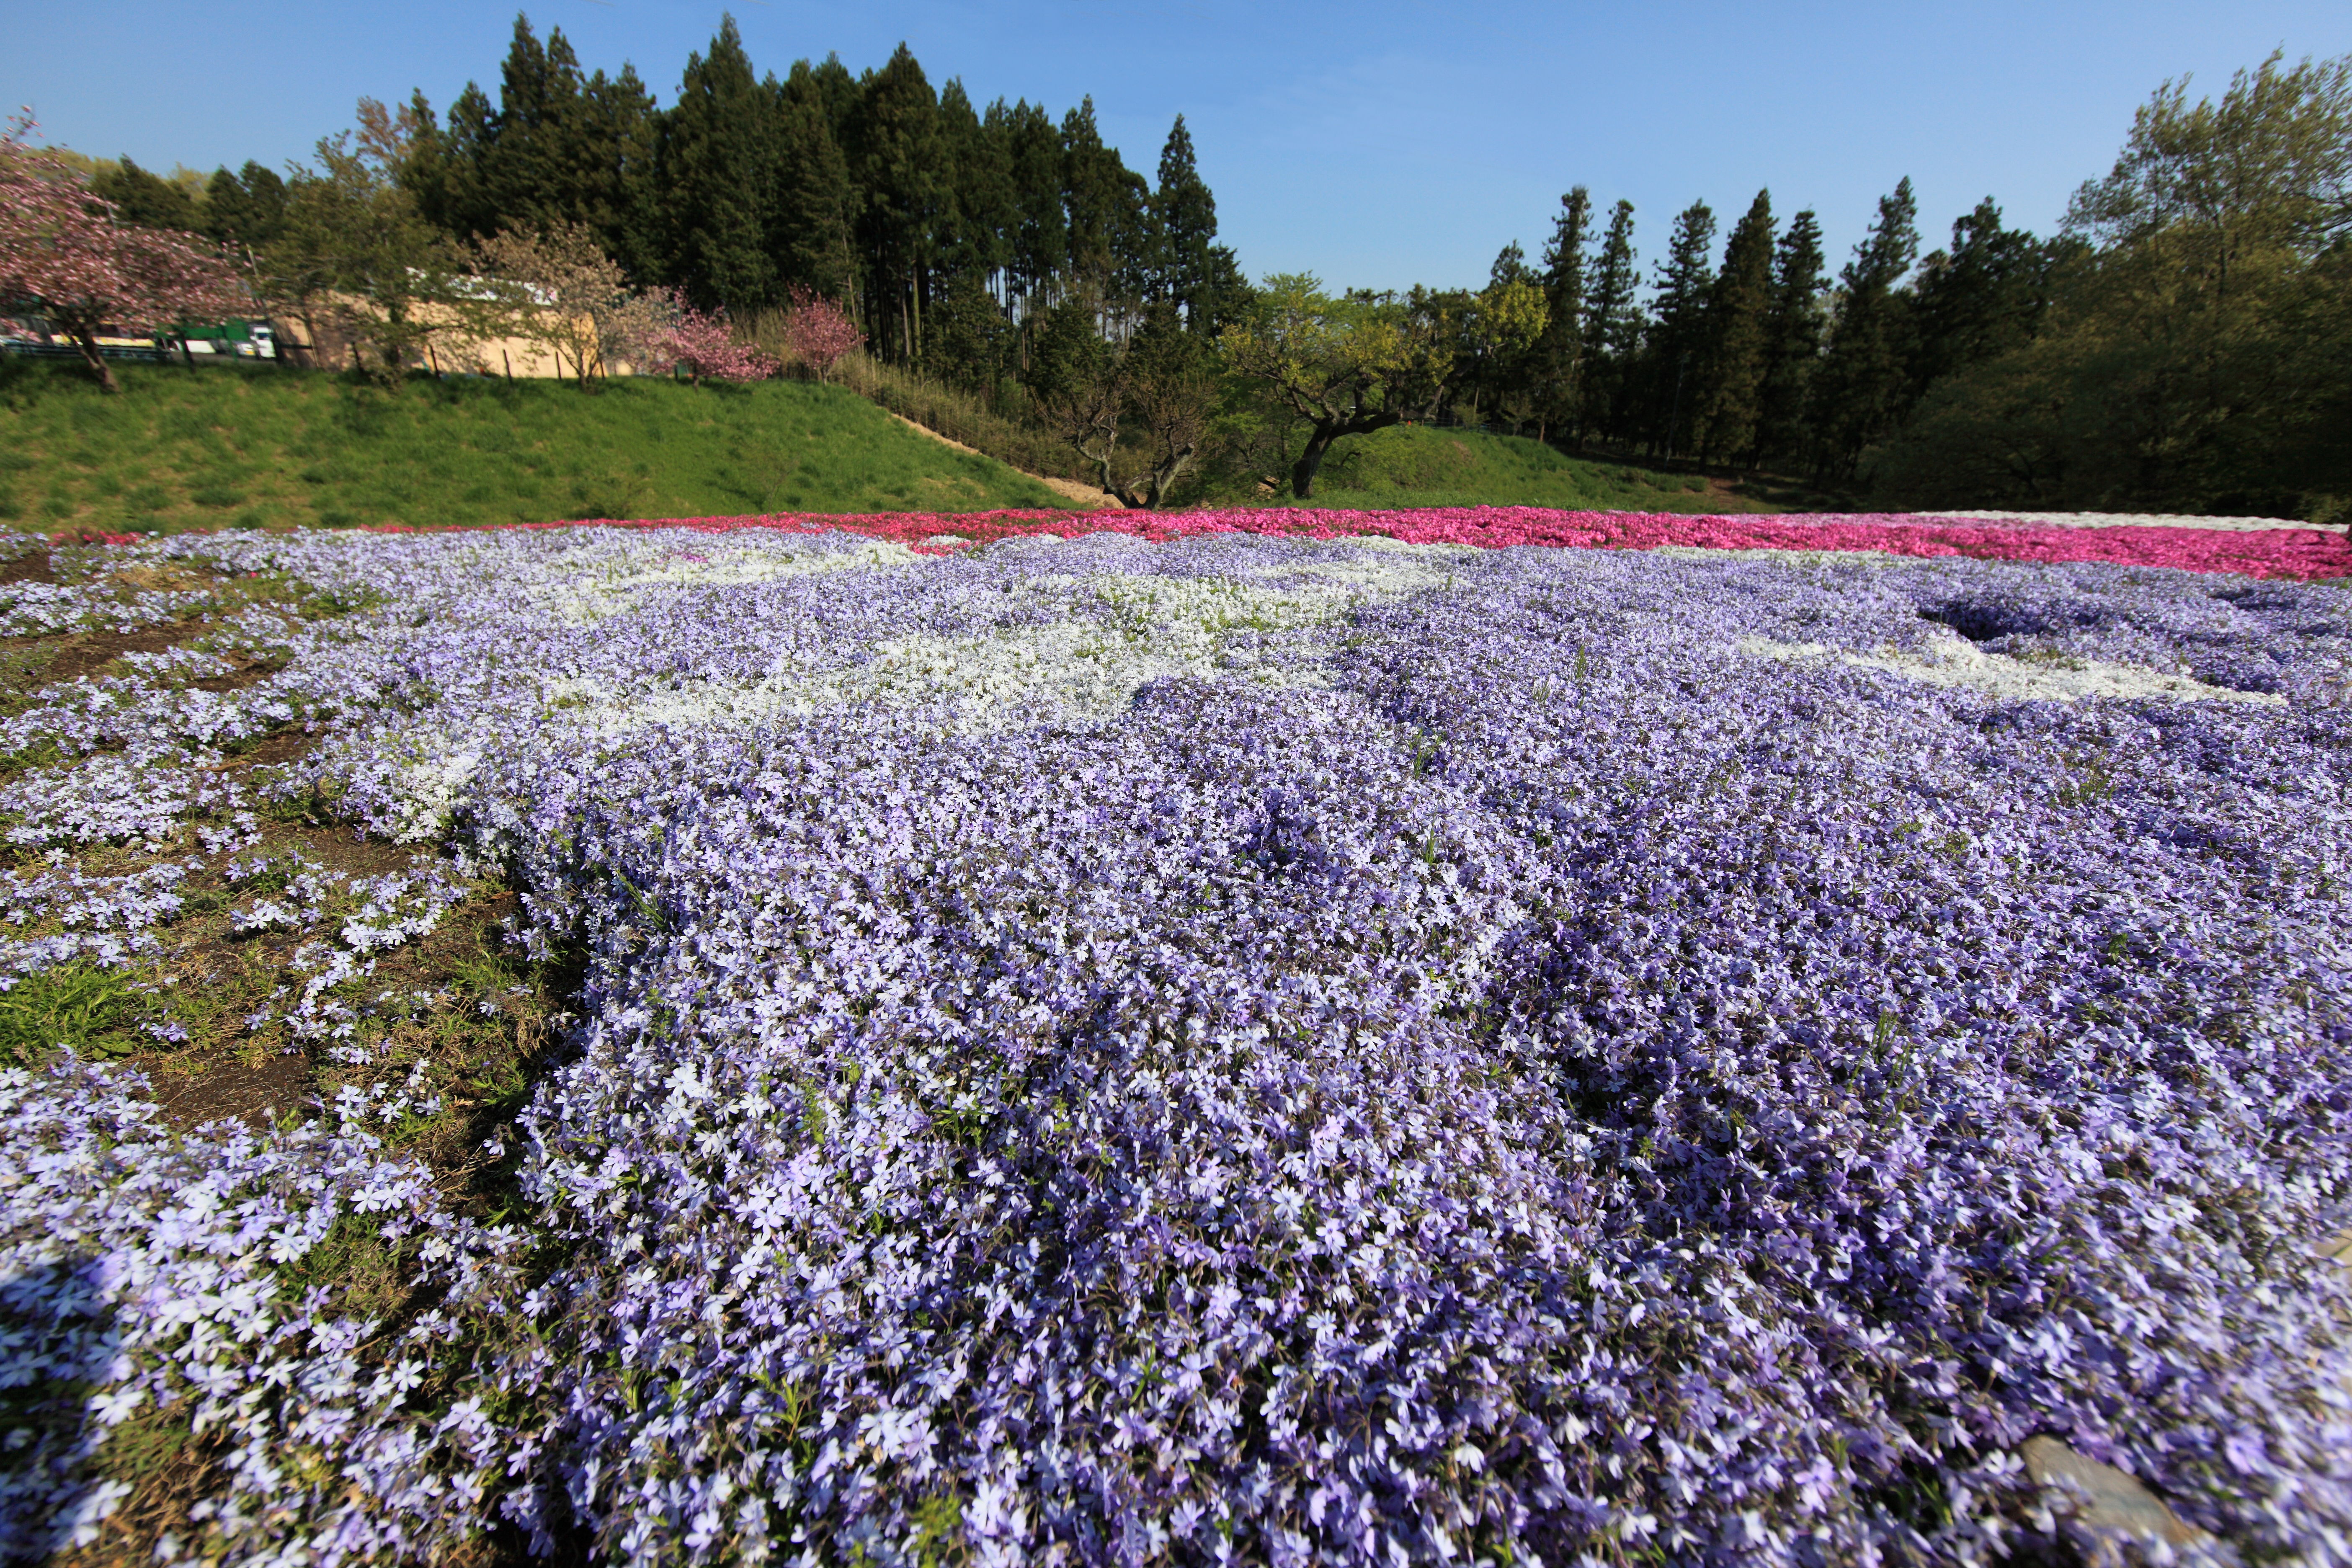
plant, field, meadow, flower, high, botany, flora, lavender, wildflower, cool image, 5d, bluebonnet, hires, i, markii, hi, res, resolution, saitama, chichibu, phlox, subulata, hitsujiyama, lupin, flowering plant, land plant, english lavender